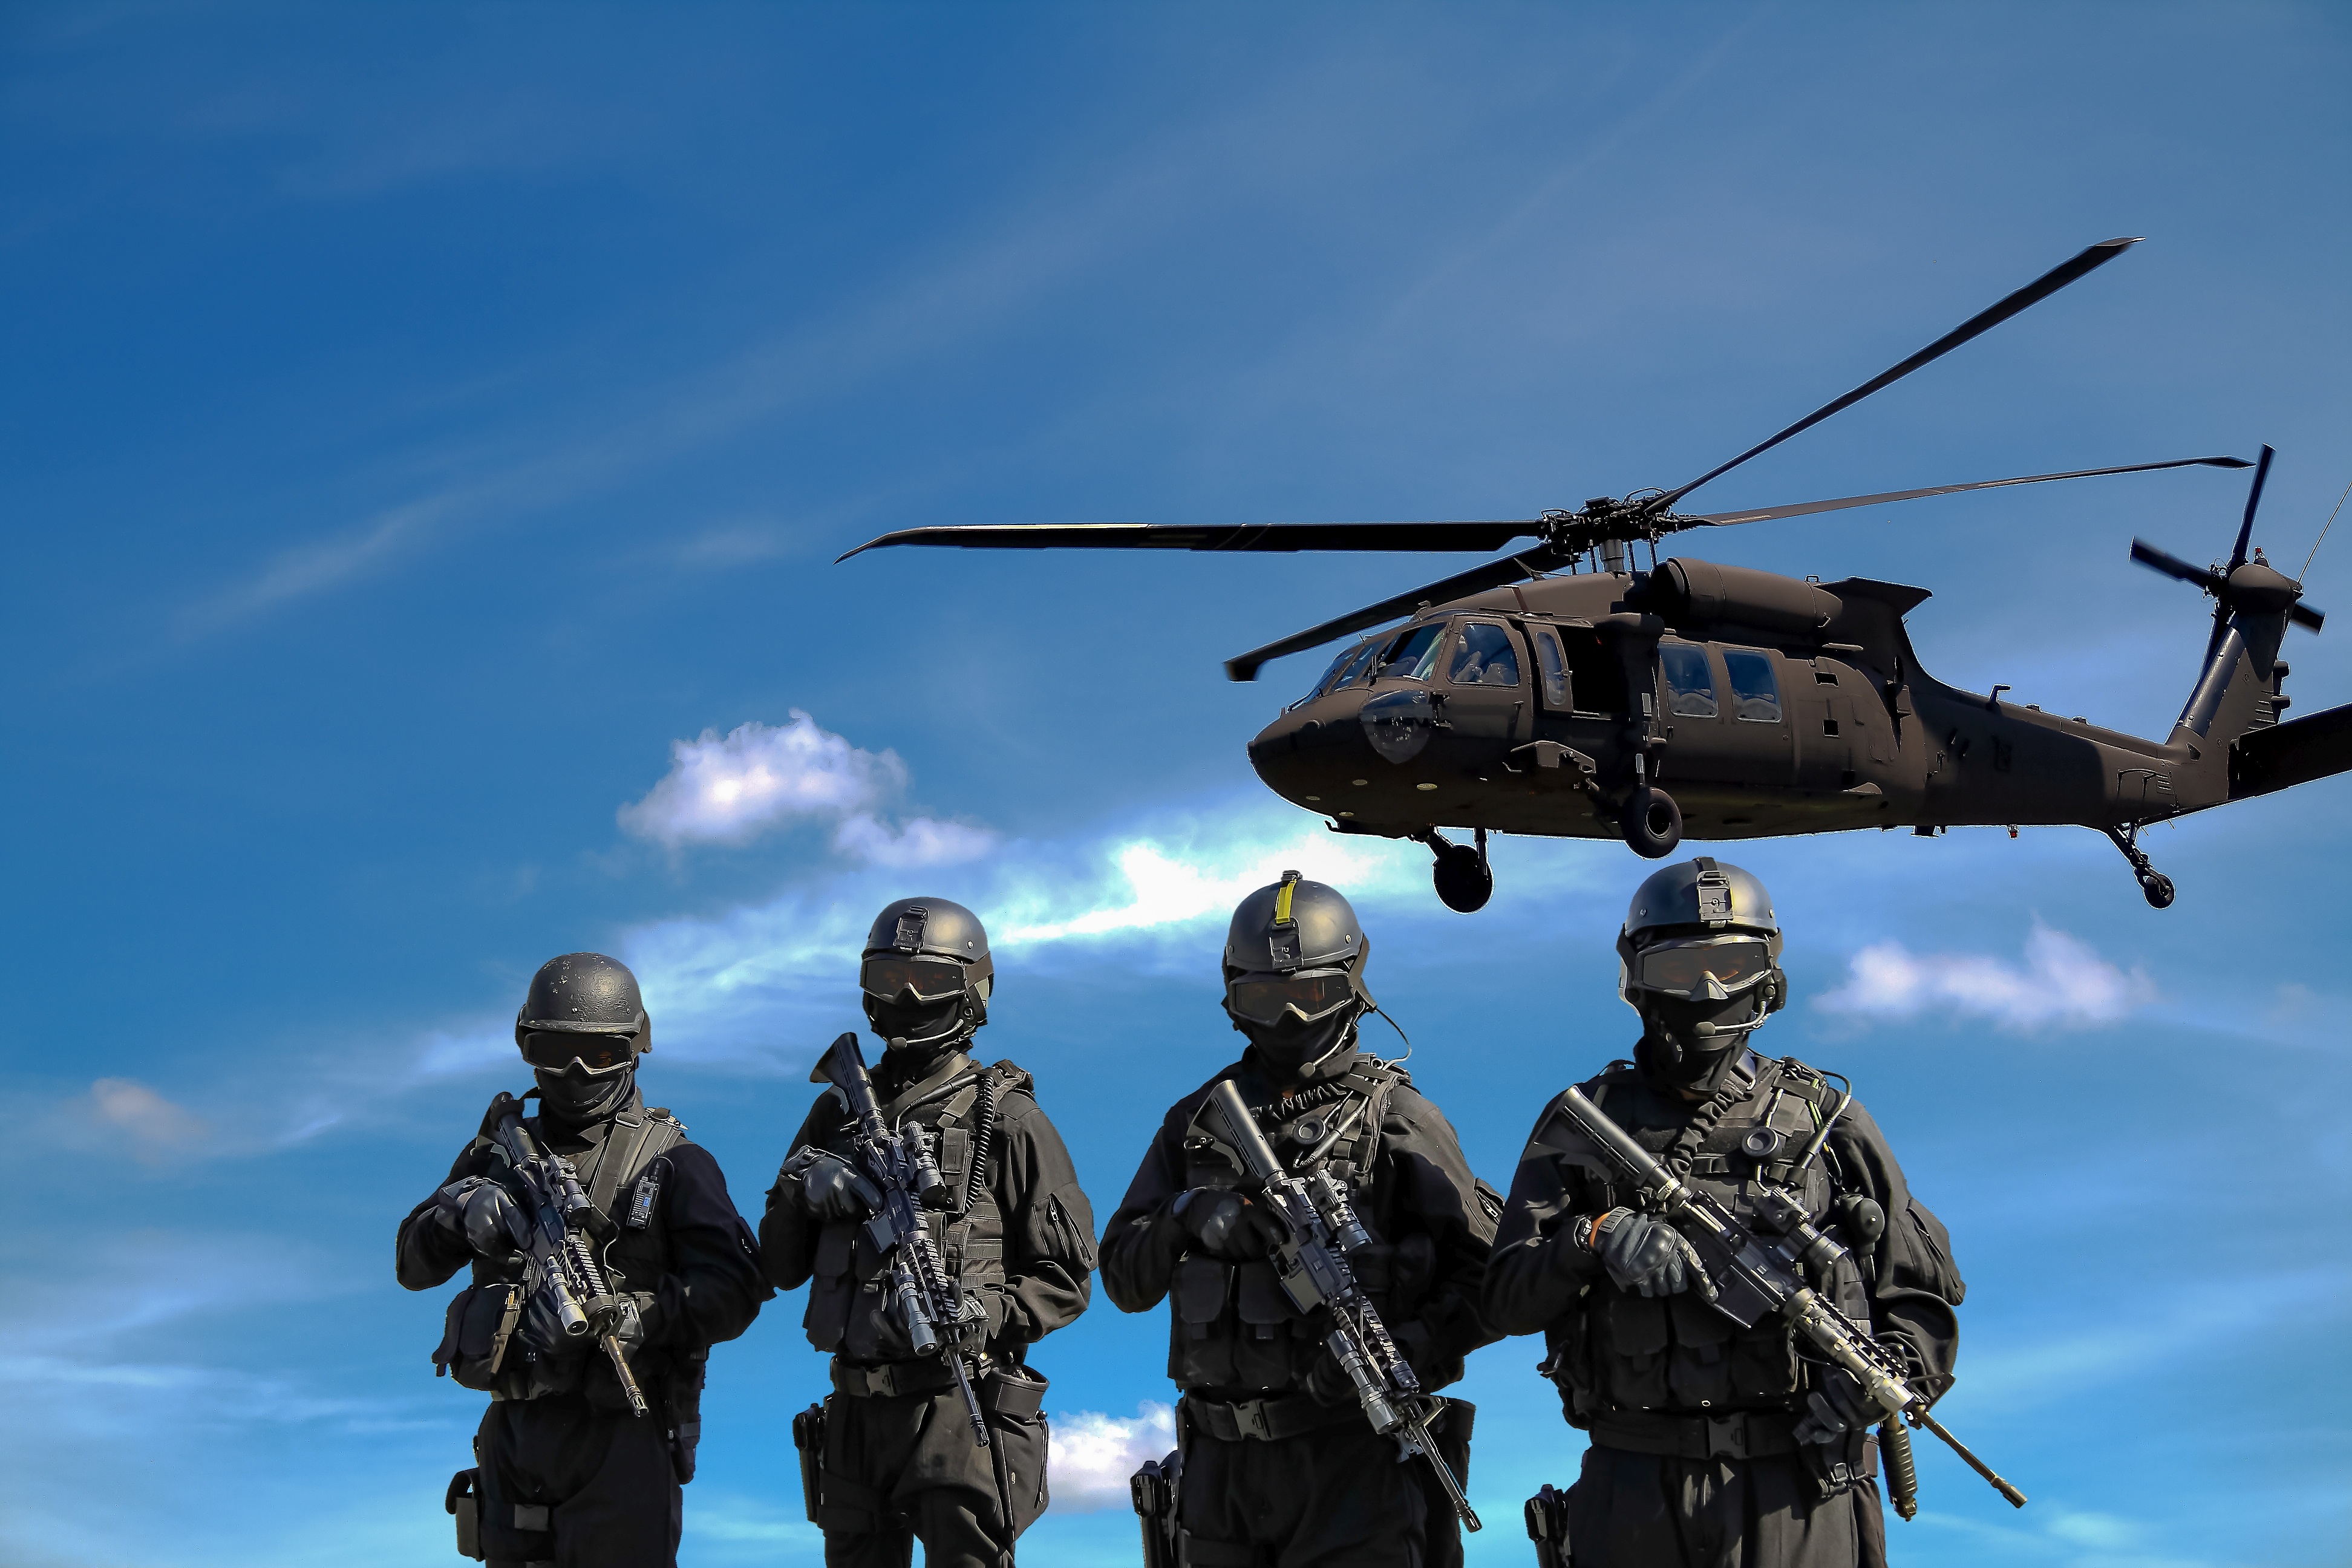
aircraft, military, army, vehicle, aviation, flight, helicopter, war, weapons, police, attack, teamwork, soldiers, dangerous, commando, defence, rotorcraft, air force, swat team, special task force, atmosphere of earth, helicopter rotor, military helicopter, black hawk